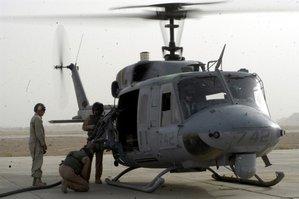
Le Corps des Marines des États-Unis est une des six branches des Forces armées des États-Unis.